Khvalynsky National Park

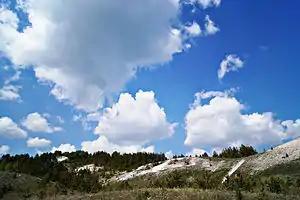
Chalk hills in Khvalysky National Park

Khvalysky is in the Pontic–Caspian steppe ecoregion, a band of grasslands and occasional forest that stretches from the middle of Ukraine to the Ural Mountains. The climate of Kvalynsky is "Humid continental climate, warm summer" (Köppen climate classification (Dfb)). This climate is characterized by large swings in temperature, both diurnally and seasonally, with mild summers and cold, snowy winters. Winters last from late November to early April, with an average of 33 cm of snow.